Copper mining in Mongolia

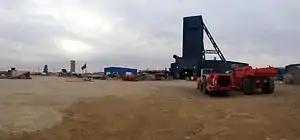
From right to left, Shaft #1, #2, and #5 at Oyu Tolgoi

In 2001 Canadian-based Ivanhoe Mines (now known as Turquoise Hill Resources) discovered the gold-copper ore deposit of what would be developed into the Oyu Tolgoi mine. The deposit is in the Gobi Desert in an area known as "Oyu Tolgoi" (Mongolian for "Turquoise Hill"), where in the time of Genghis Khan outcropping rocks were smelted for copper. By 2003 there were 18 exploration drill rigs on the property employing approximately 200 people, and Oyu Tolgoi was the "biggest mining exploration project in the world." In January 2013 Oyu Tolgoi started producing concentrate from the mine. Its location in the South Gobi province, is from the border with China and is termed as a mega mine in Mongolia. Its mining operations are a joint venture of Rio Tinto (a UK-based mining transnational), Turquoise Hill and the Mongolian government. As of 2010, the estimated cost of bringing the Oyu Tolgoi mine into production was US$4.6 billion, making it (financially) the largest project in Mongolian history; however, by 2013 costs had increased to $10 billion. When in production Oyu Tolgoi will account for more than 30% of Mongolia's GDP. The copper production from this mine (the investment was reported to be of the order of US$5 billion) has been projected at 450,000 tonnes of copper for the next 50 years; the mining reserves are reported to extend up to beneath the Gobi Desert and is also estimated to yield of gold annually. In January 2013 Oyu Tolgoi started producing concentrate from the mine.